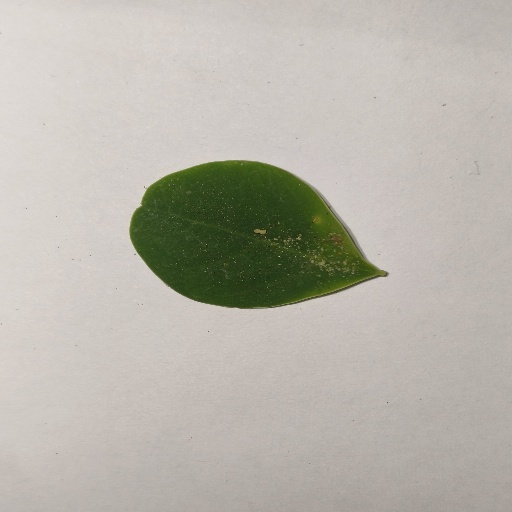
Species: Sojina
Leaf condition: Healthy Leaf